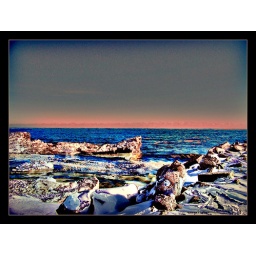
Cold lake Mivhigan water breaks upon ice packs which have been washed up on the shore near kenosha Wisconsin.